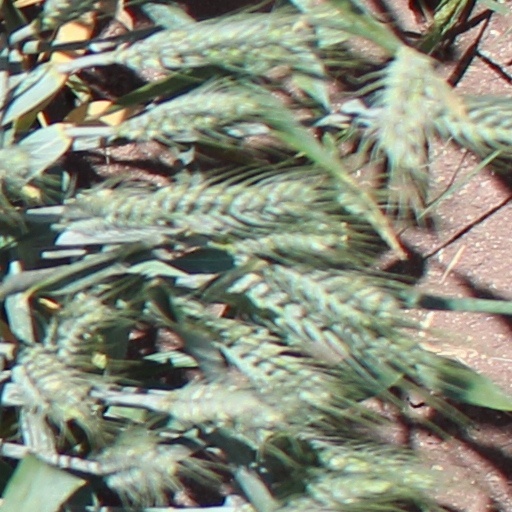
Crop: wheat